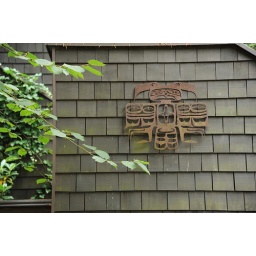
Totemic art in cut metal, house decor, Thunderbird and bear motivs combined, Seattle, Washington, USA